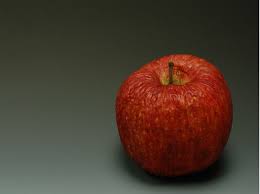
Waste category: biological